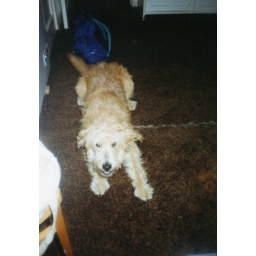
Baz when he was a puppy in the house waaaaay before redecoration. Look at the cute open mouth!!